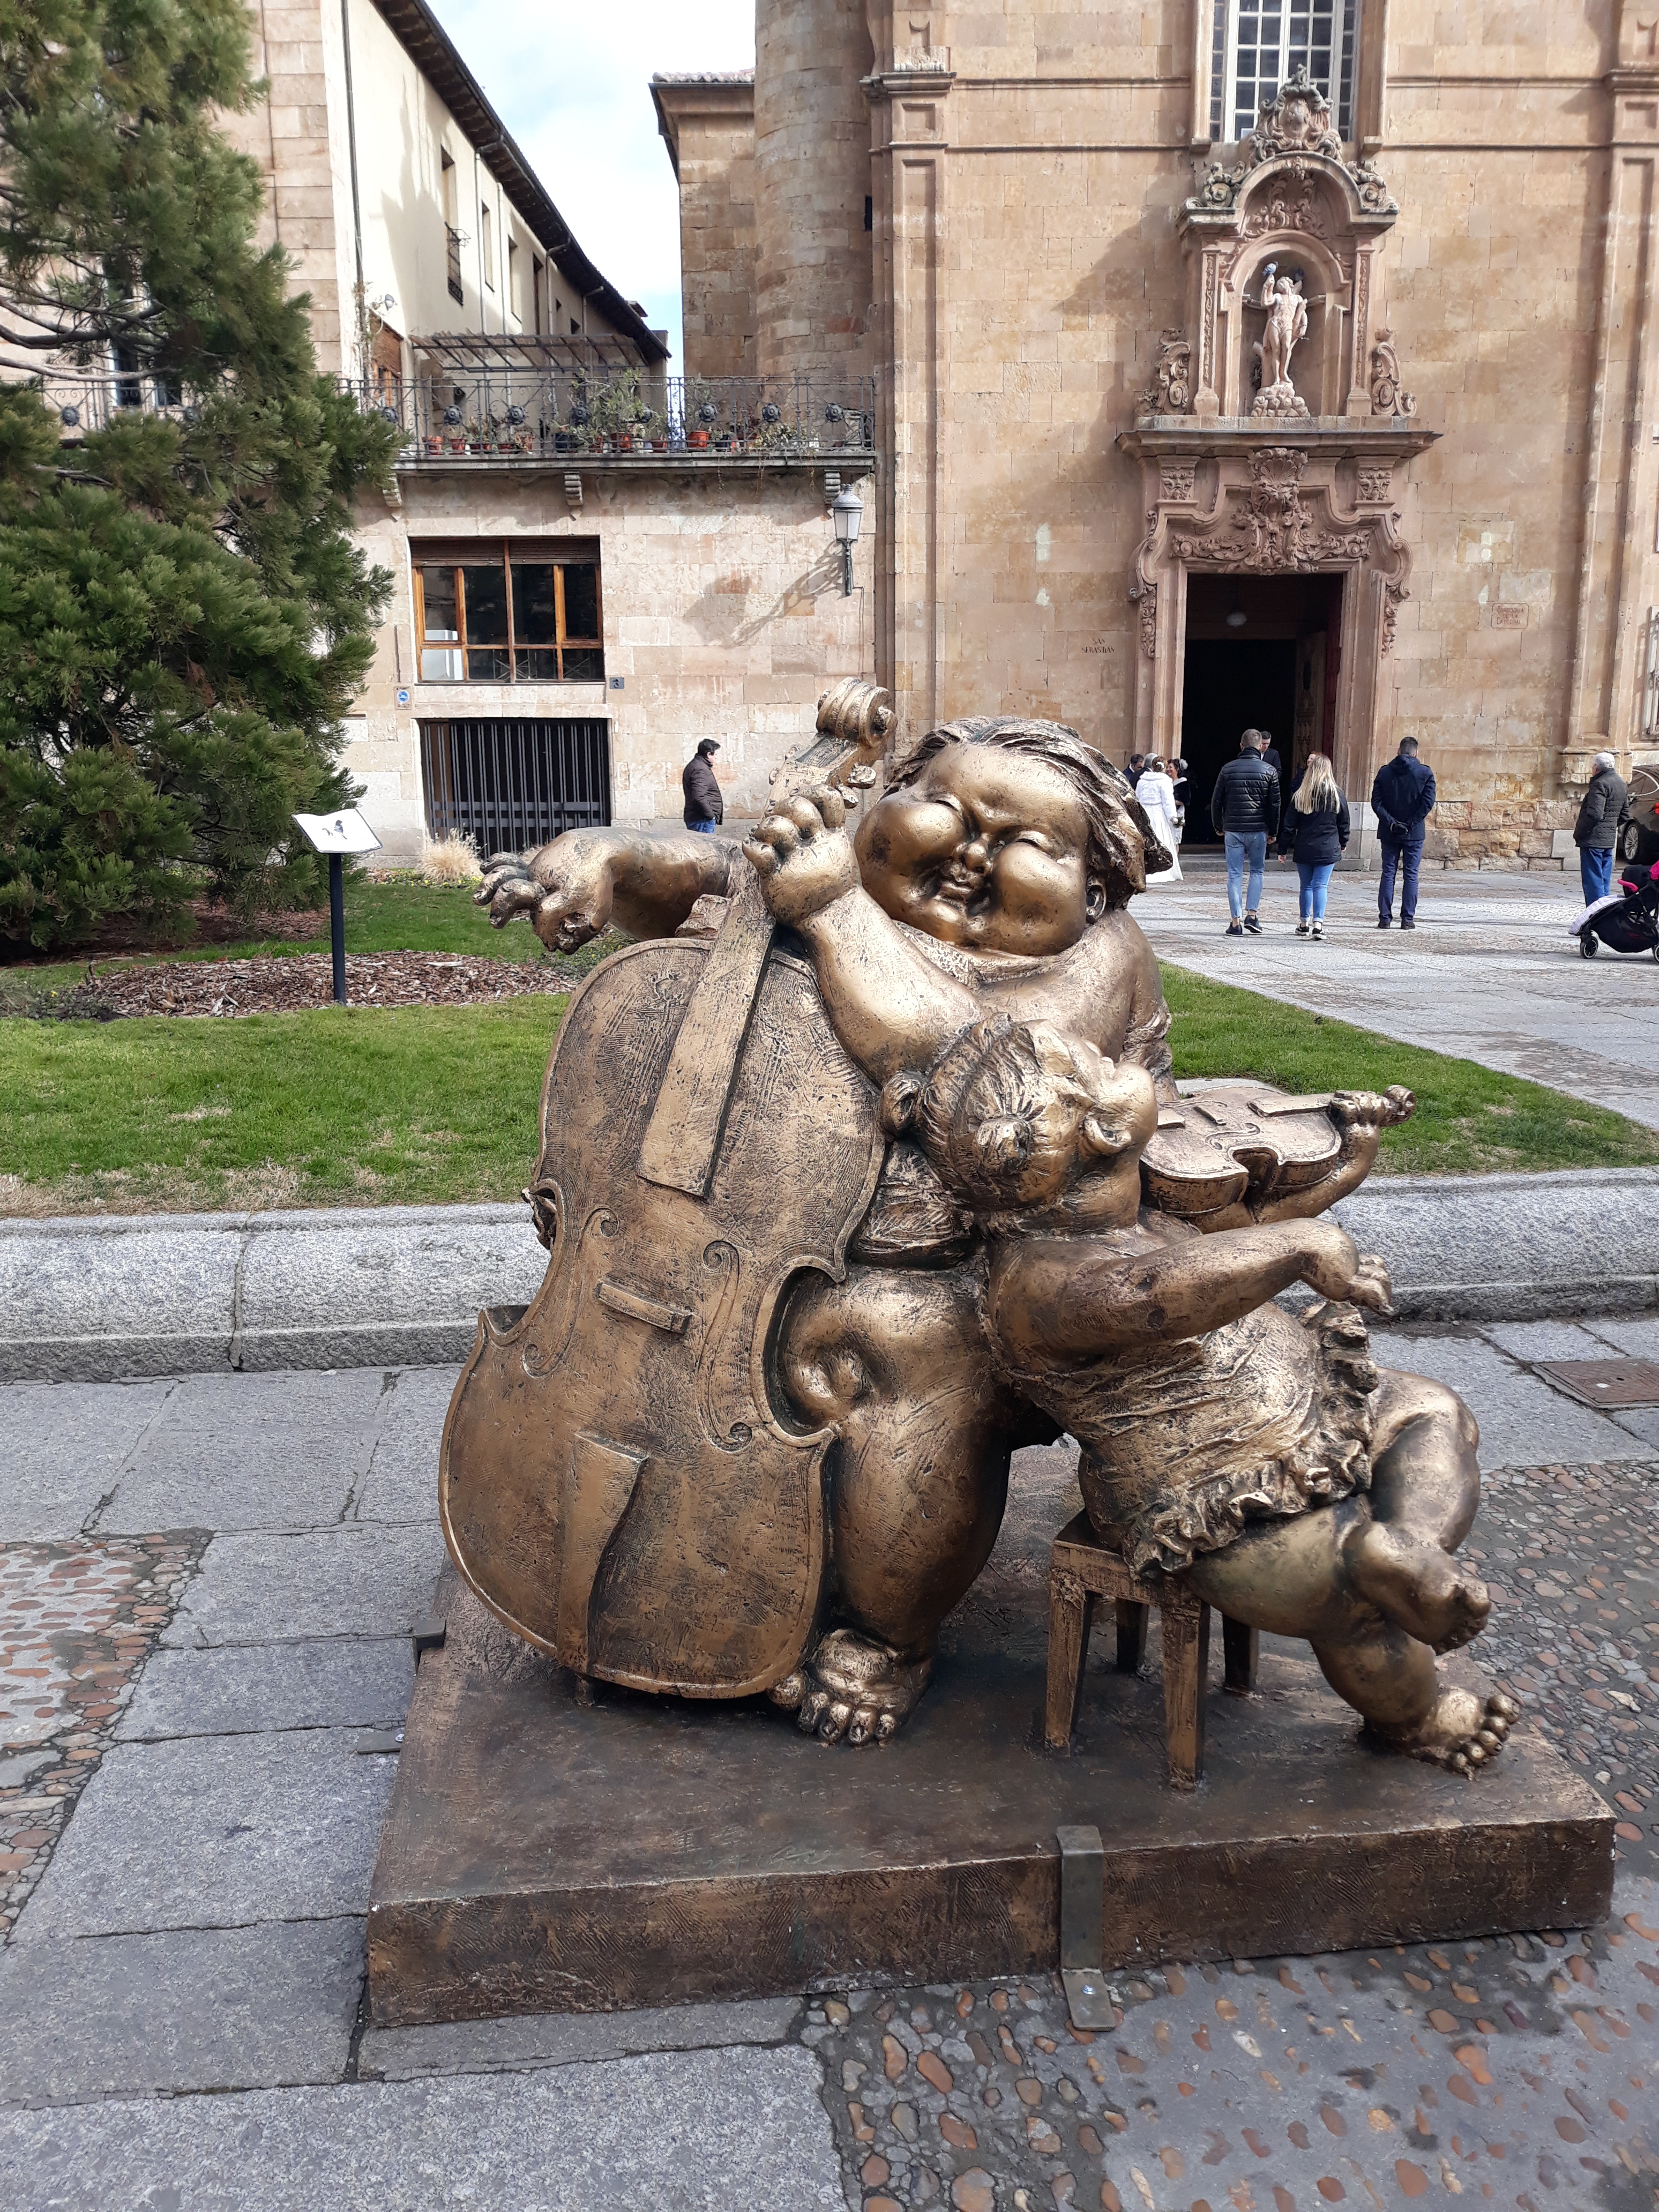
sculpture, sculptor, Xu Hongfei, salamanca, chinese, asian, culture, exhibition, statue, art, monument, architecture, stone carving, tree, tourism, town square, vacation, street, plant, nonbuilding structure, city